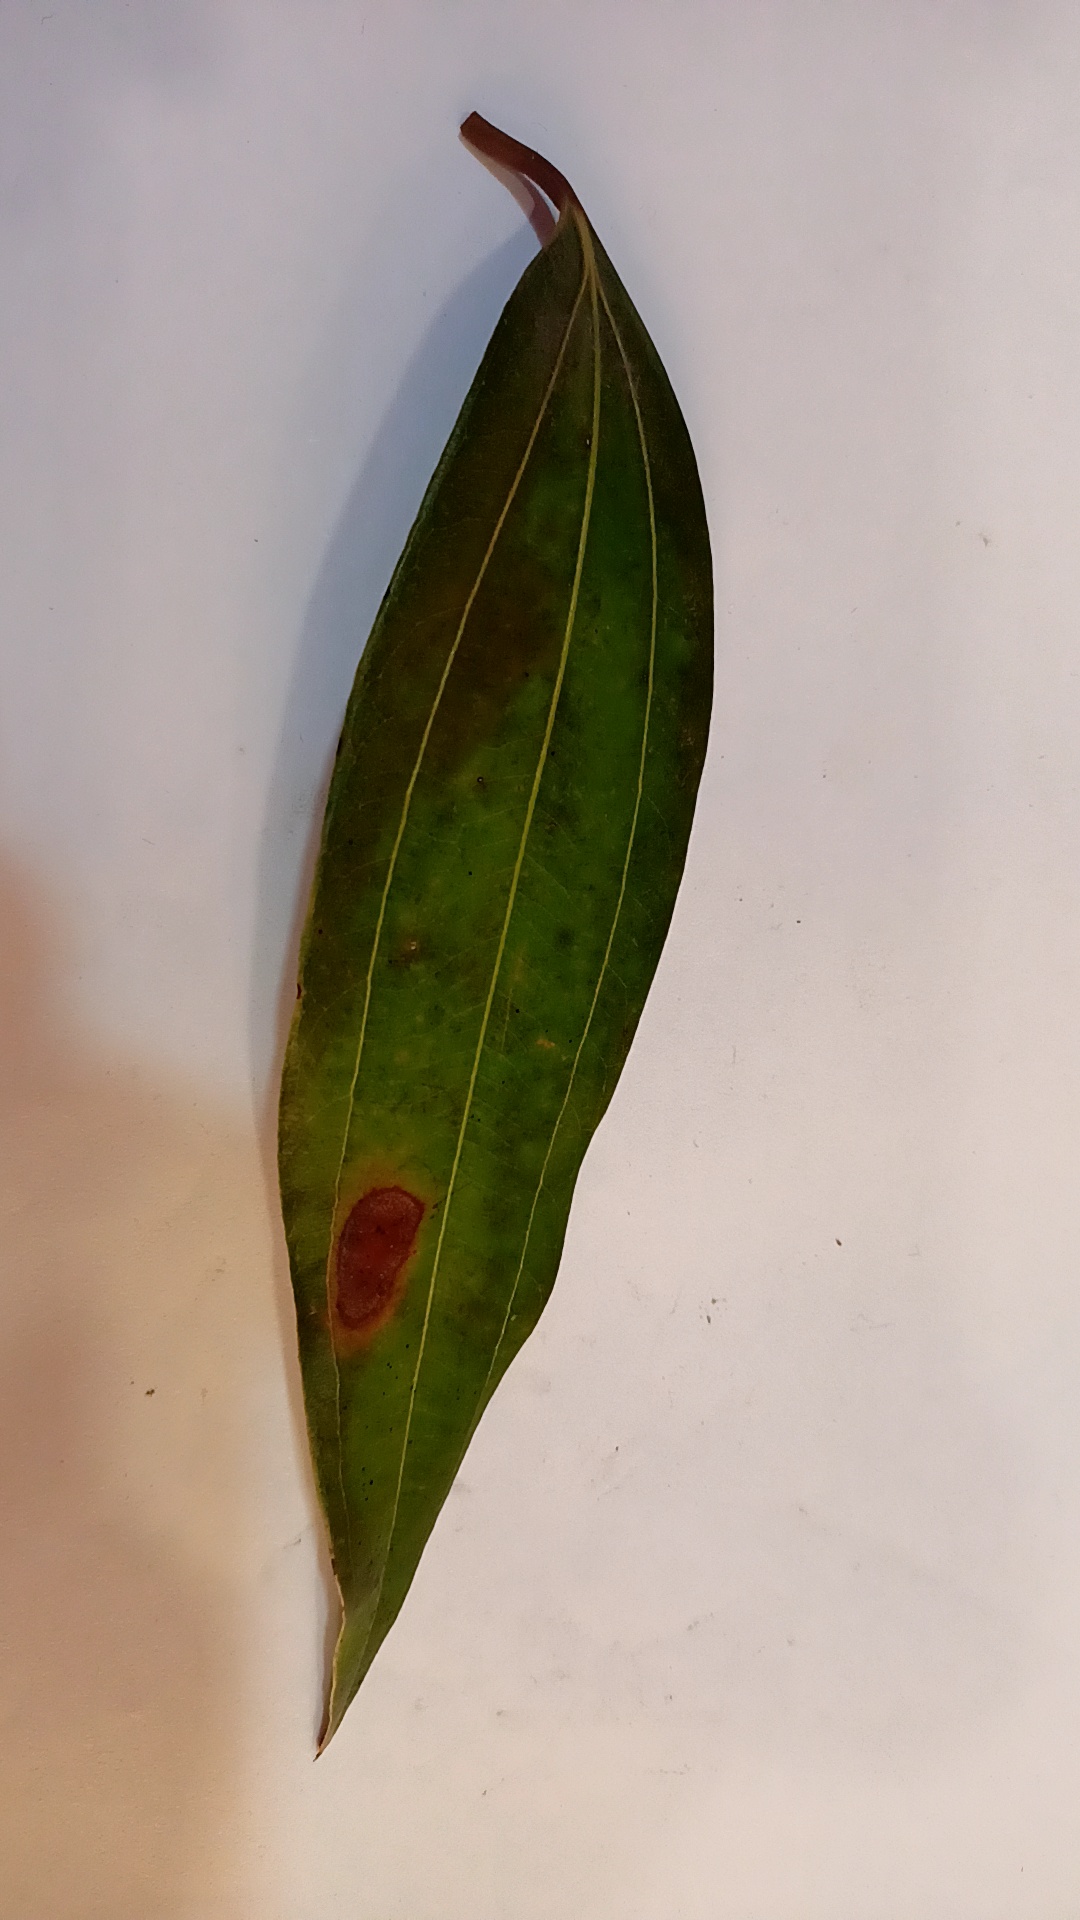
Label: Disease